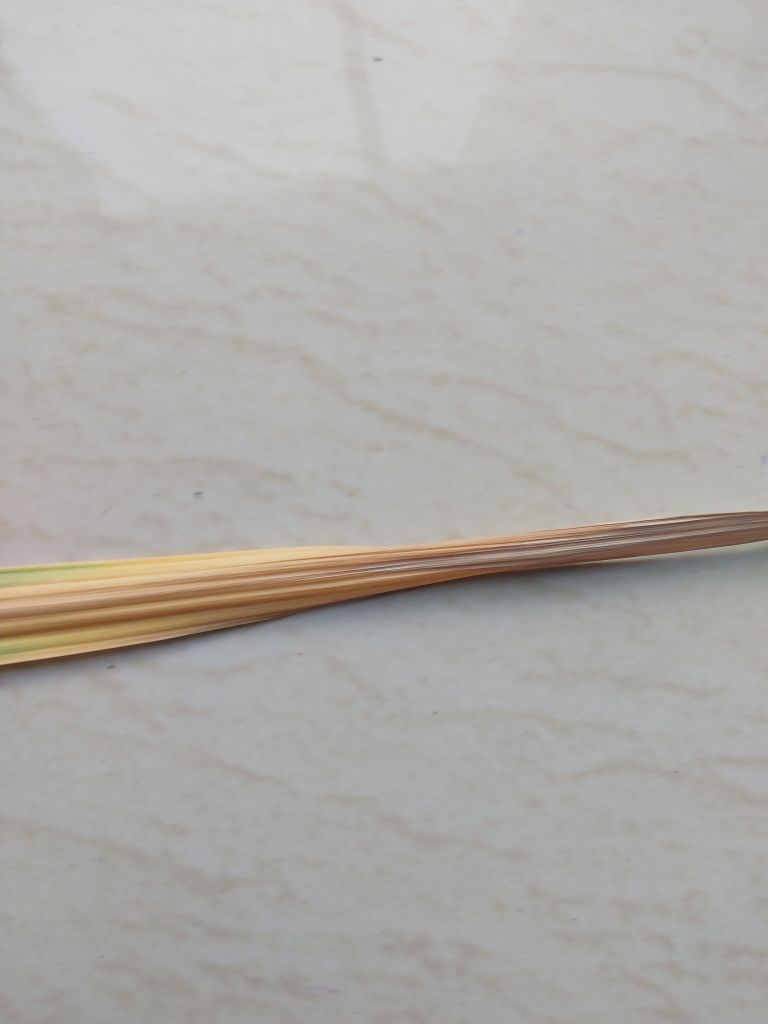
Label: Yellow Leaf